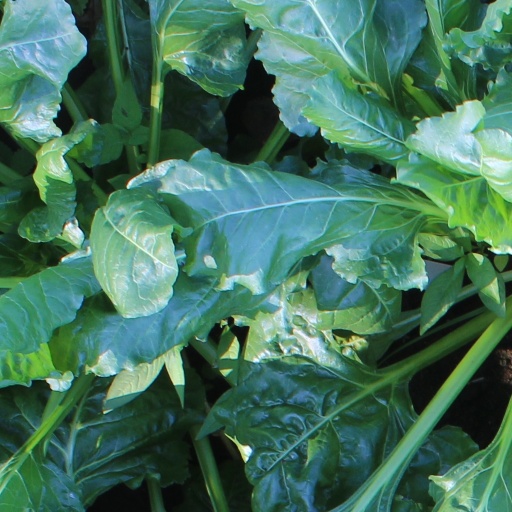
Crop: sugar beet